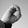
ASL letter: O